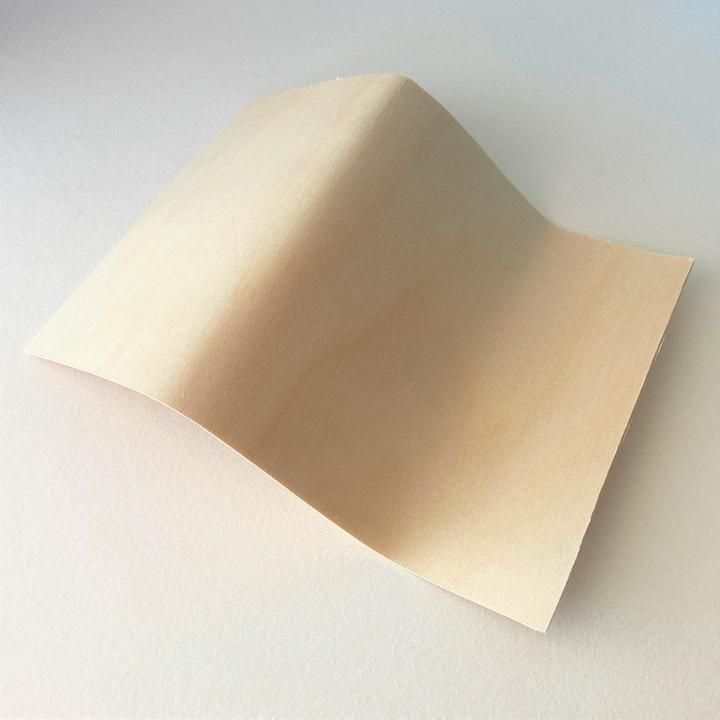
Waste category: paper